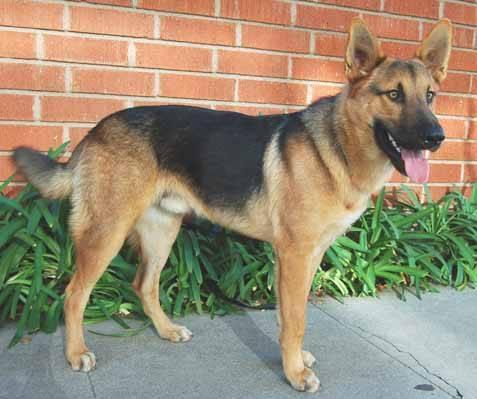
dog